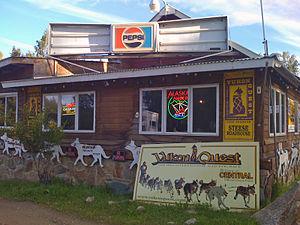
Central est une localité d'Alaska aux États-Unis dans la Région de recensement de Yukon-Koyukuk, sur la Steese Highway. Chaque mois de février, Central est un point de contrôle de la Yukon Quest course annuelle de chiens de traîneaux. Au recensement de 2010 sa population était de 96 habitants.
La Yukon Quest est une course de chiens de traîneau de 1 648 kilomètres à travers le grand nord canadien et l'Alaska, réputée pour être la plus difficile au monde. Elle a lieu tous les ans au mois de février. Les années impaires, les traîneaux partent de Whitehorse pour arriver à Fairbanks et les années paires, la course est dans le sens inverse.